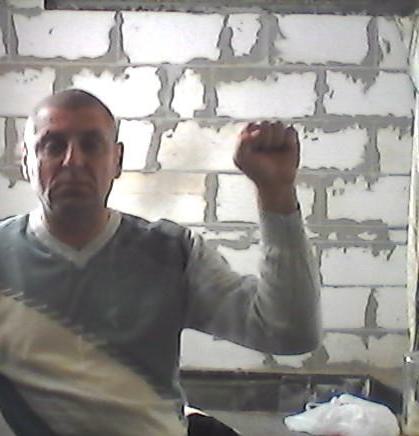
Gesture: fist